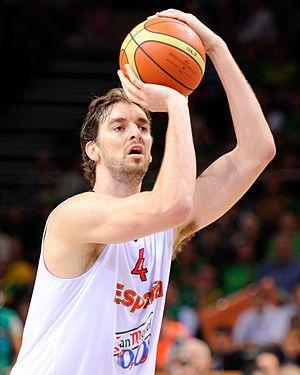
La 39ᵉ édition du championnat d’Europe de basket-ball est une compétition de basket-ball organisée par la FIBA Europe qui devait initialement se dérouler en Ukraine en 2015.